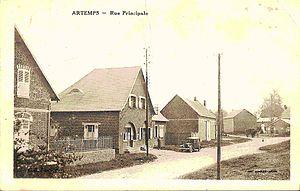
Artemps est une commune française située dans le département de l'Aisne, en région Hauts-de-France.